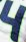
Number: 4